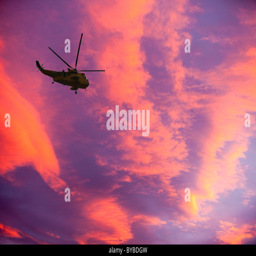
a helicopter flying against a sunset